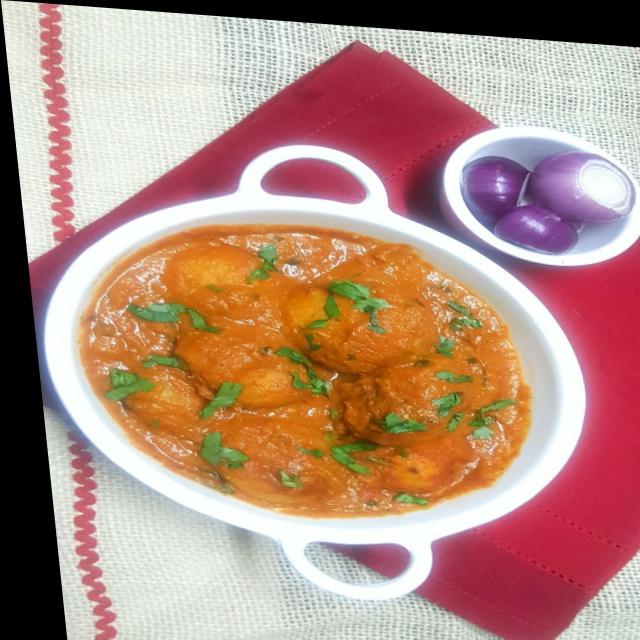
Dish: dum_aloo